The Heartbreak Kid (2007 film)

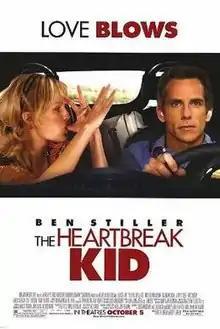
Theatrical release poster

The Heartbreak Kid is a 2007 American romantic dark comedy film directed by the Farrelly brothers (who also helped to write the film alongside Leslie Dixon and Scot Armstrong). It is a remake of the 1972 film of the same name and stars Ben Stiller in the main role as well as Michelle Monaghan, Malin Åkerman, Jerry Stiller, Rob Corddry, Carlos Mencia, Scott Wilson, and Danny McBride.